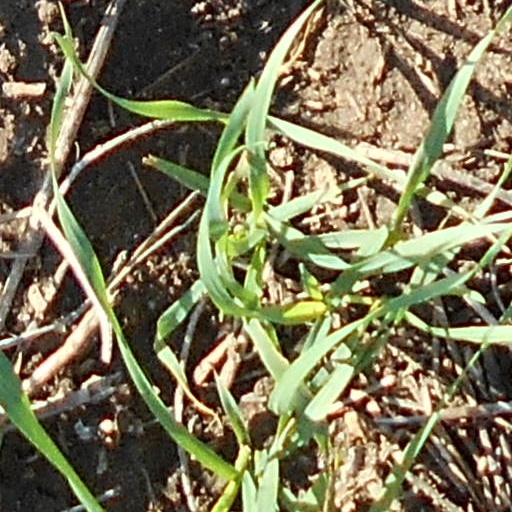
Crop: wheat